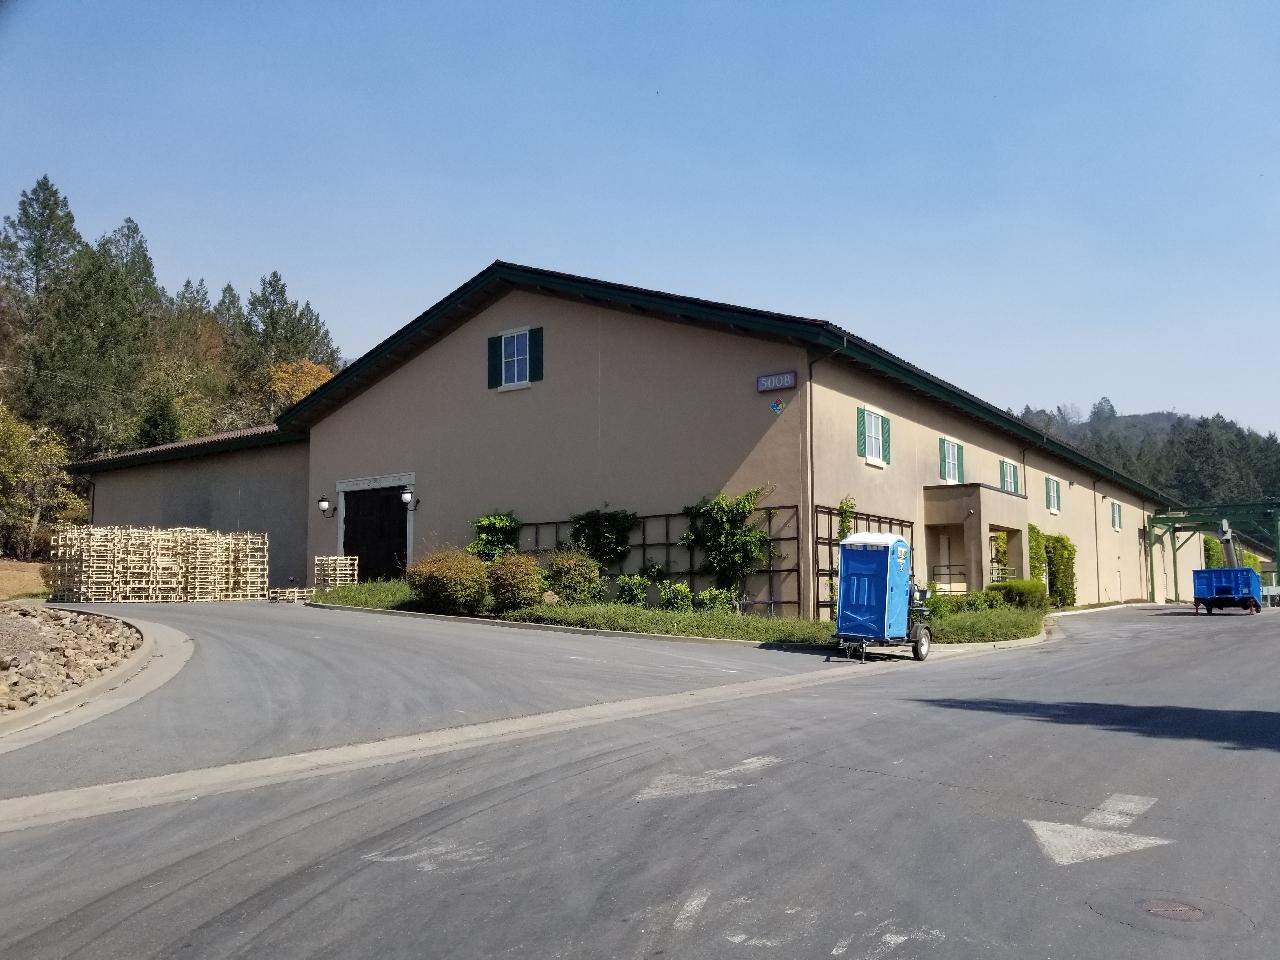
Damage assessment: no_damage